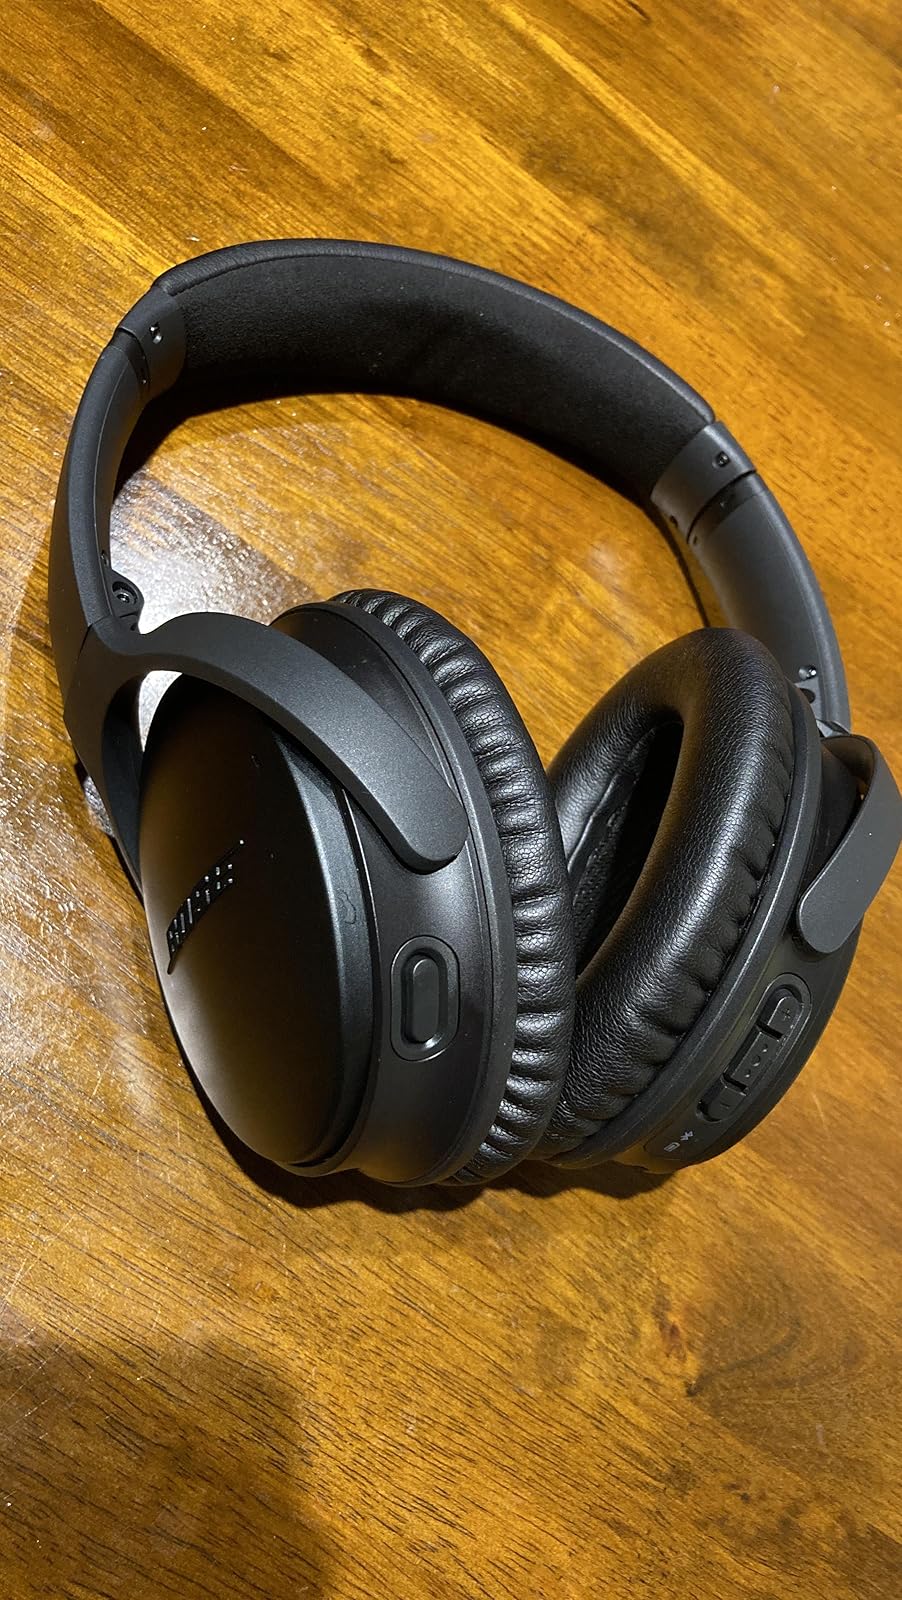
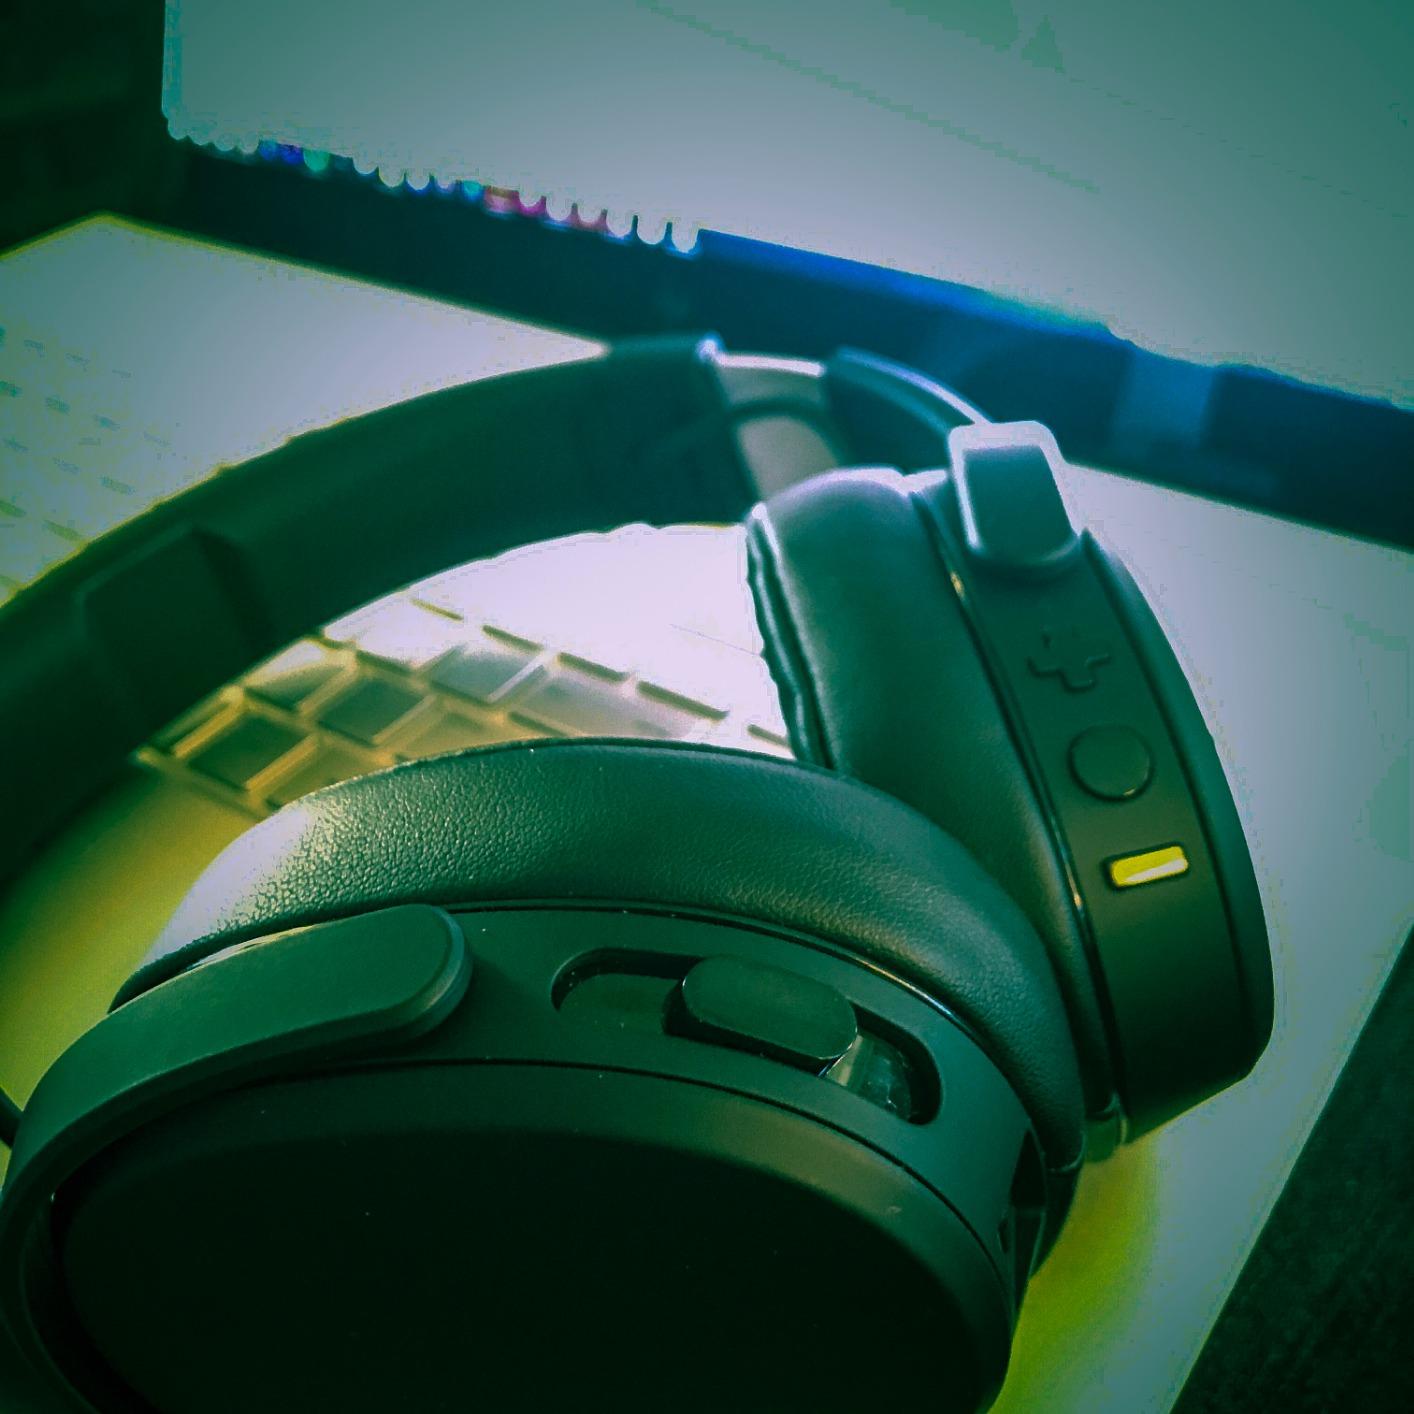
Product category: headphones
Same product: no